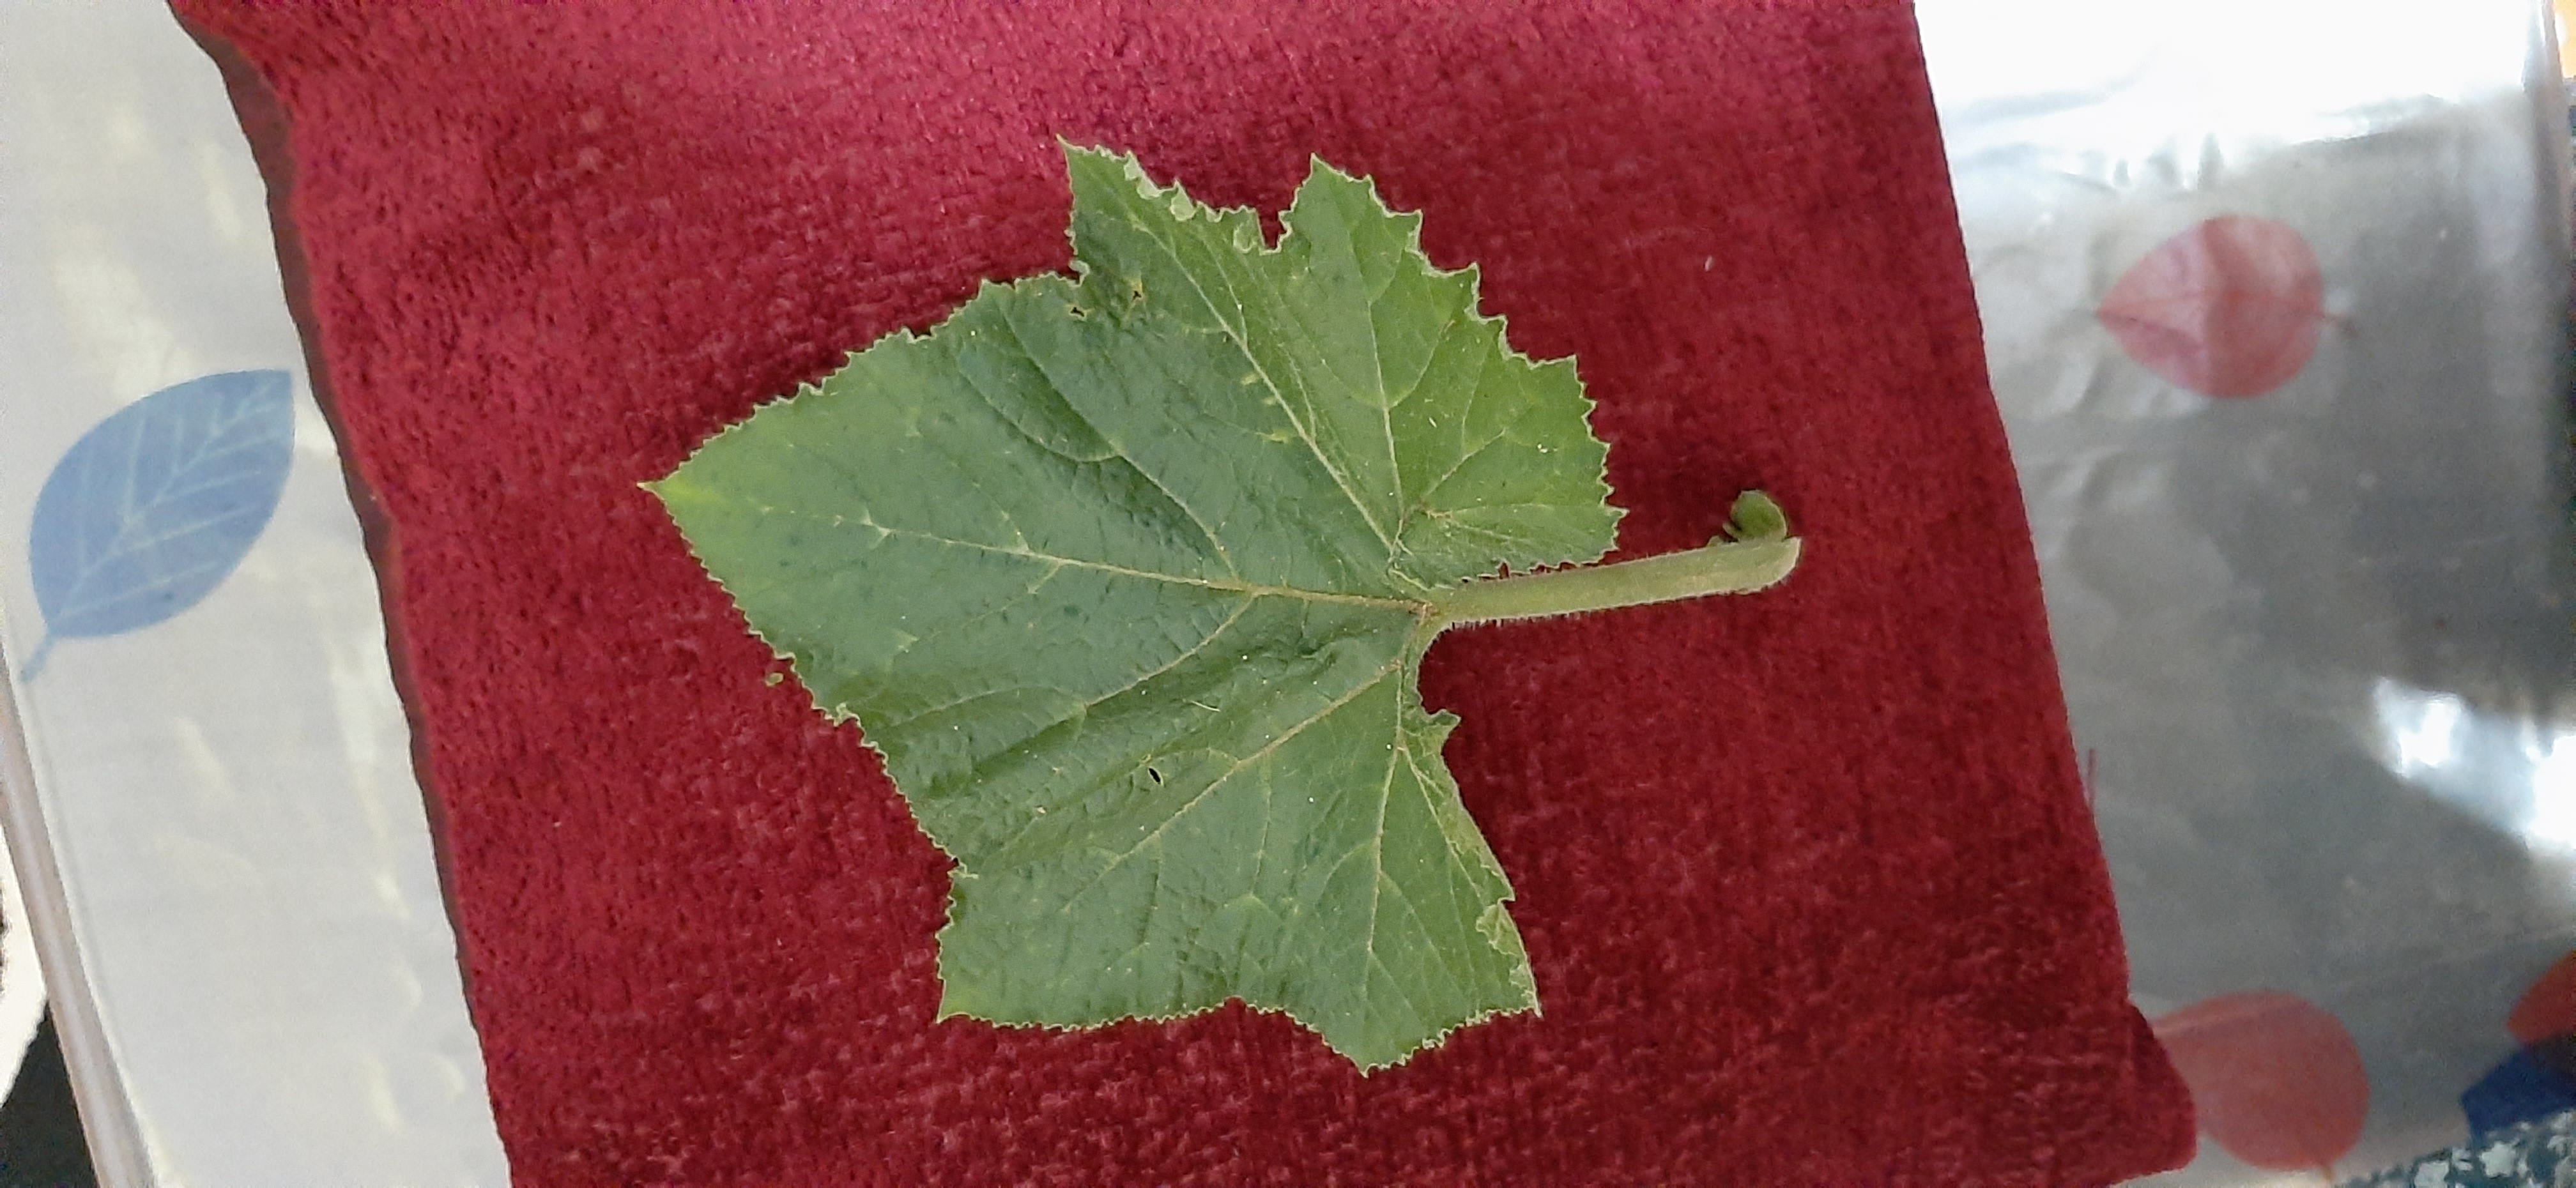
Plant: Pumpkin